Jacobo Angeles

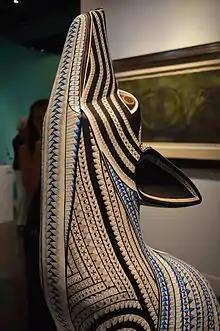
Close up of coyote head by the artisan

Angeles has become a major figure in the Oaxaca handcraft scene, traveling extensively to promote alebrijes and Zapotec heritage. His work has been exhibited in major national and international exhibitions. He and his work is regularly in the United States, especially in the summer, and his alebrijes have been exhibited in this country in venues such as the Smithsonian Native American Museum and the National Museum of Mexican Art.